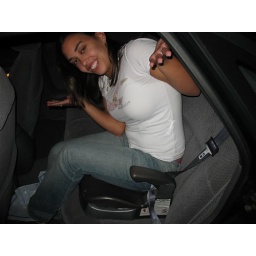
Jenna in car seat